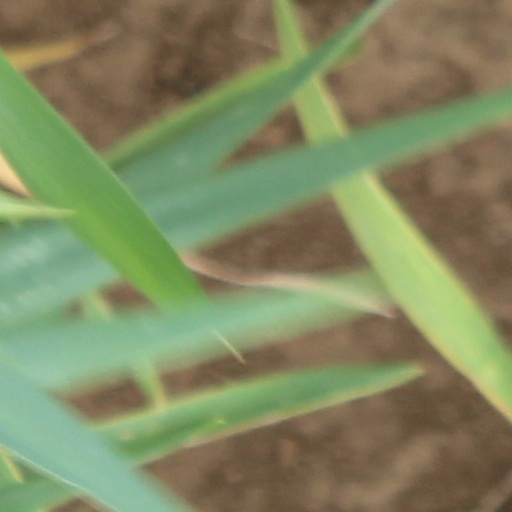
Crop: wheat